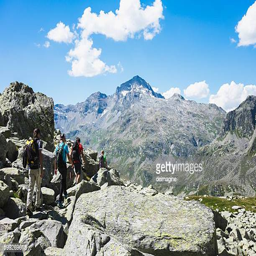
hiker on top of the mountain range